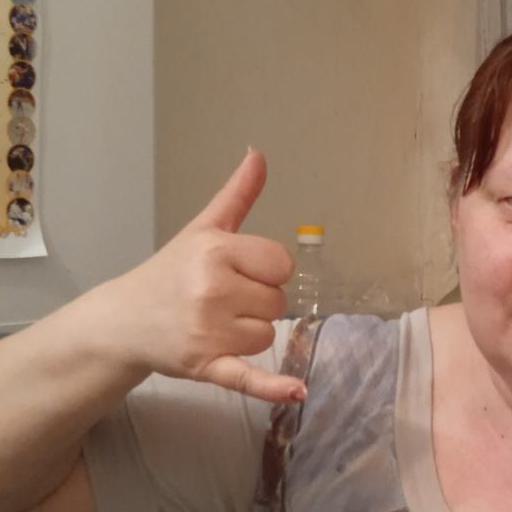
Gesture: call